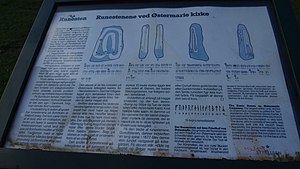
Østermarie kirkeruin / Referencer
Skilt ved Østermarie kirkeruin om runestenene
Information om de fire runestene ved Østermarie kirkeruin.
Østermarie kirkeruin er resten af en middelalderlig kirke i Østermarie omkring 8 km vest for Svaneke på Bornholm. Ruinen ligger lige syd for Østermarie Kirke, og imellem dem står fire runesten fra den tidlige middelalder. Kirken bestod frem til slutningen af 1800-tallet, hvor man begyndte en nedrivning, der blev stoppet, da man fik øje for den unikke tagkonstruktion.